Petras Vileišis Bridge

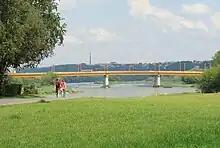
Petras Vileišis Bridge

Petras Vileišis Bridge formerly known as Vilijampolė Bridge is a bridge connecting Kaunas Old Town and Vilijampolė, Lithuania. It is the last bridge over the Neris River before its mouth. Its length exceeds 291 metres, width 14 metres. The bridge was completed during the interbellum period in 1929.